RCAF Station Port Albert

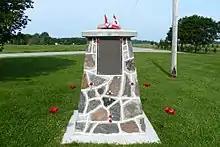
The Memorial Cairn

The site came under the control of the Canadian Government's War Assets Corporation, and by the summer of 1949 the buildings had been demolished or sold to other governments and private individuals. The Royal Canadian Branch 309 Lucknow, Ontario building and the Dungannon Agricultural Society hall are both buildings moved from No. 31 Air Navigation School.